Kate Bruce

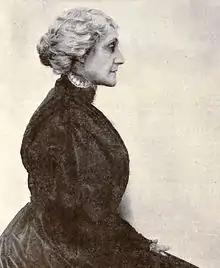
Bruce in 1921 "Photoplay"

Kate Bruce Bryant (February 17, 1860 – April 2, 1946) was an American actress of the silent era, famed for her screen portrayals of mothers. She appeared in more than 280 films between 1908 and 1931.